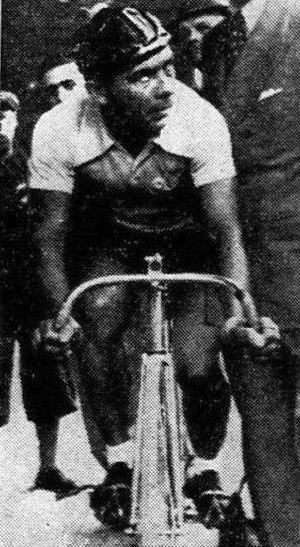
Maurice Archambaud recordman du monde de l'heure le 3 novembre 1937 à Milan, ici au départ.
Maurice Archambaud est un coureur cycliste français, dont la carrière se déroule dans les années 1930 et 1940.